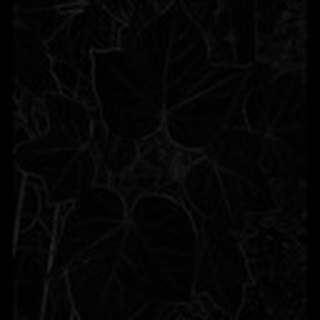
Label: healthy_cotton